Mobile phone jammer

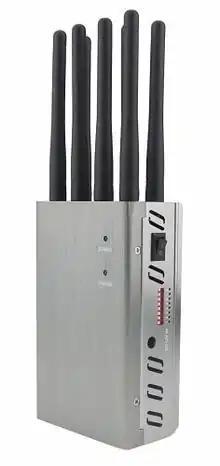
Example of a mobile phone jammer, produced by Jammerspro

A mobile phone jammer or blocker is a device which deliberately transmits signals on the same radio frequencies as mobile phones, disrupting the communication between the phone and the cell-phone base station, effectively disabling mobile phones within the range of the jammer, preventing them from receiving signals and from transmitting them. Jammers can be used in practically any location, but are found primarily in places where a phone call would be particularly disruptive because silence is expected, such as entertainment venues.